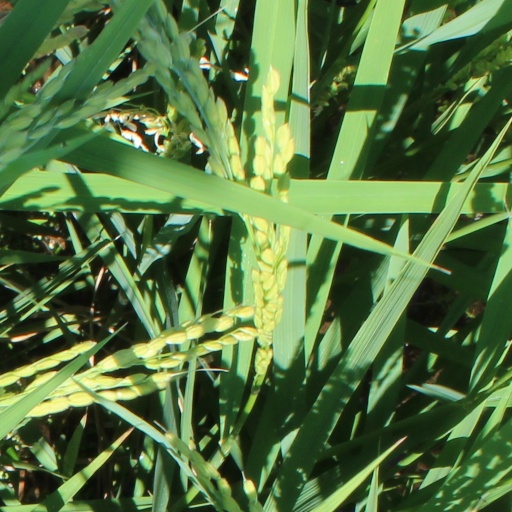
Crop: rice